John Krasinski

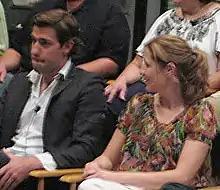
Krasinski with "The Office" co-star Jenna Fischer in 2009

Krasinski's breakthrough came in 2004 when he was cast in the NBC sitcom "The Office", a remake of the successful British TV series. In the series, a mockumentary about life at a mid-sized paper supply company, he played Jim Halpert, an intelligent and mild-mannered sales representative and, in later seasons, co-manager of the paper distribution company Dunder Mifflin in Scranton, Pennsylvania. Krasinski and Jenna Fischer's characters were also the series' love interests.